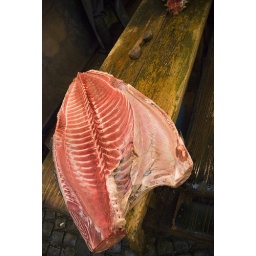
Tsukiji fish market in Tokyo.